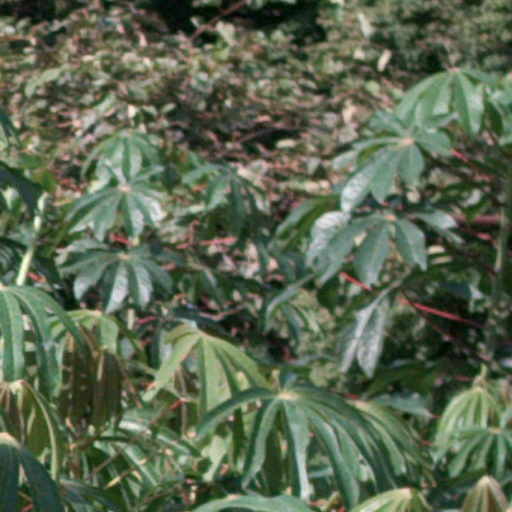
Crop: cassava